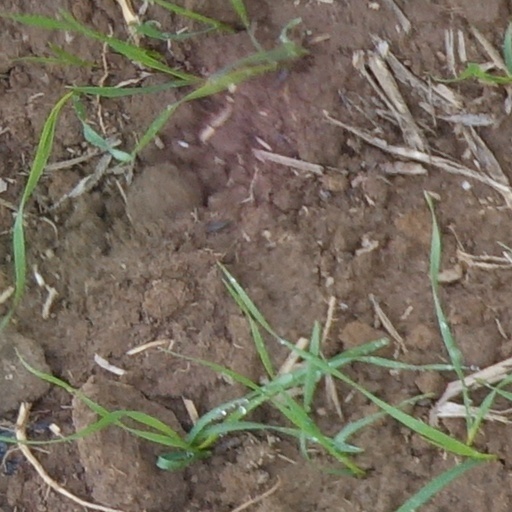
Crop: wheat